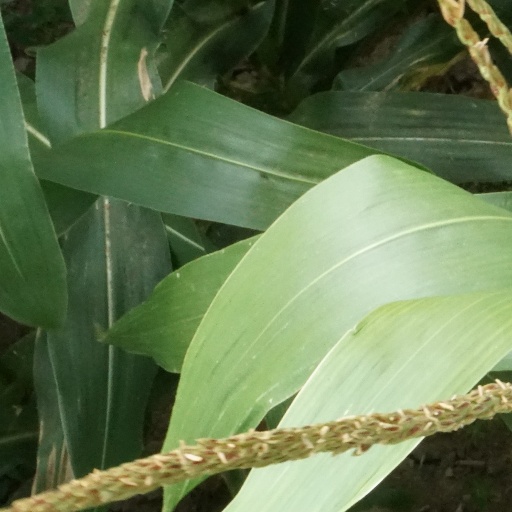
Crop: maize; corn